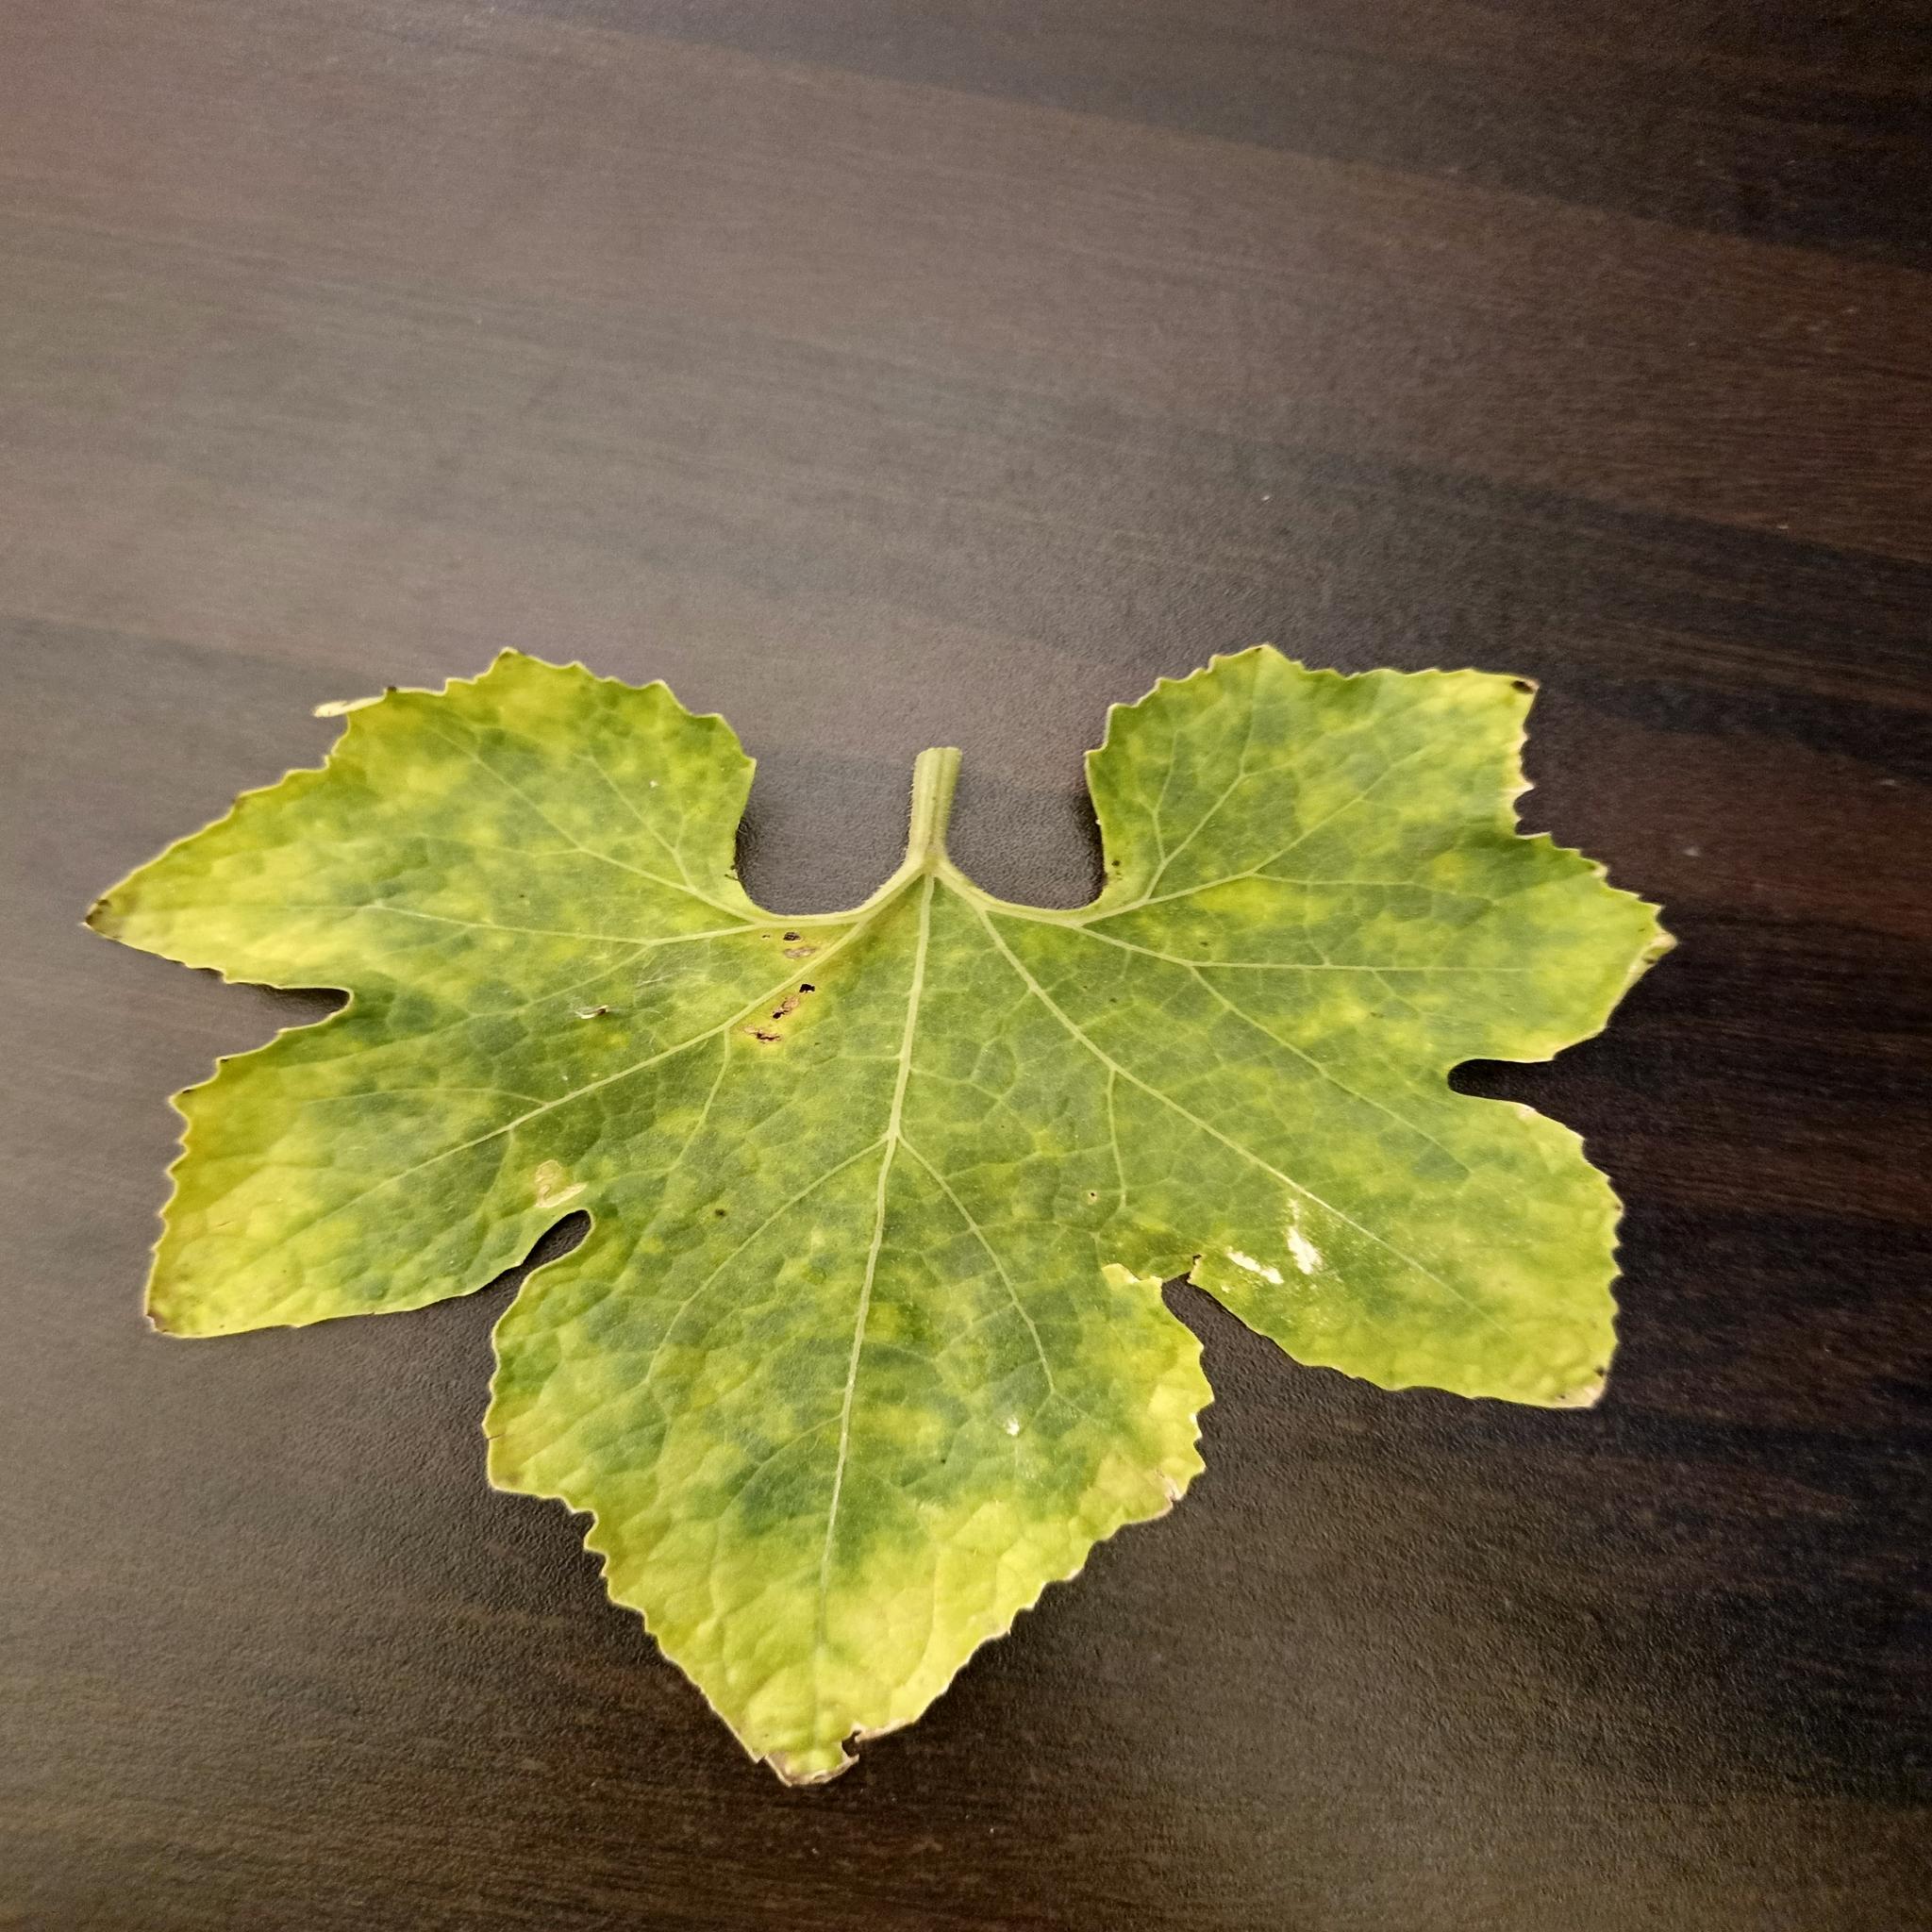
Label: Downy mildew